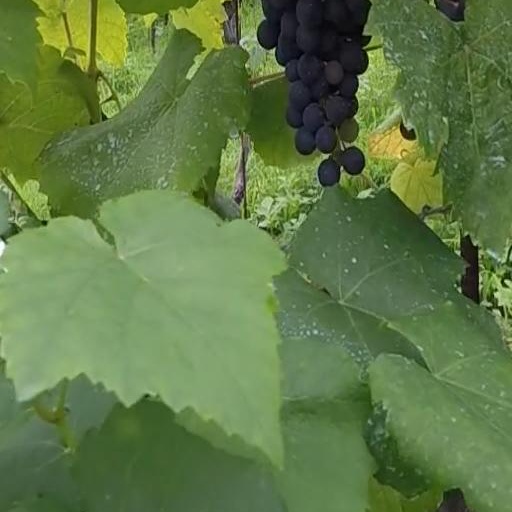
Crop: grape